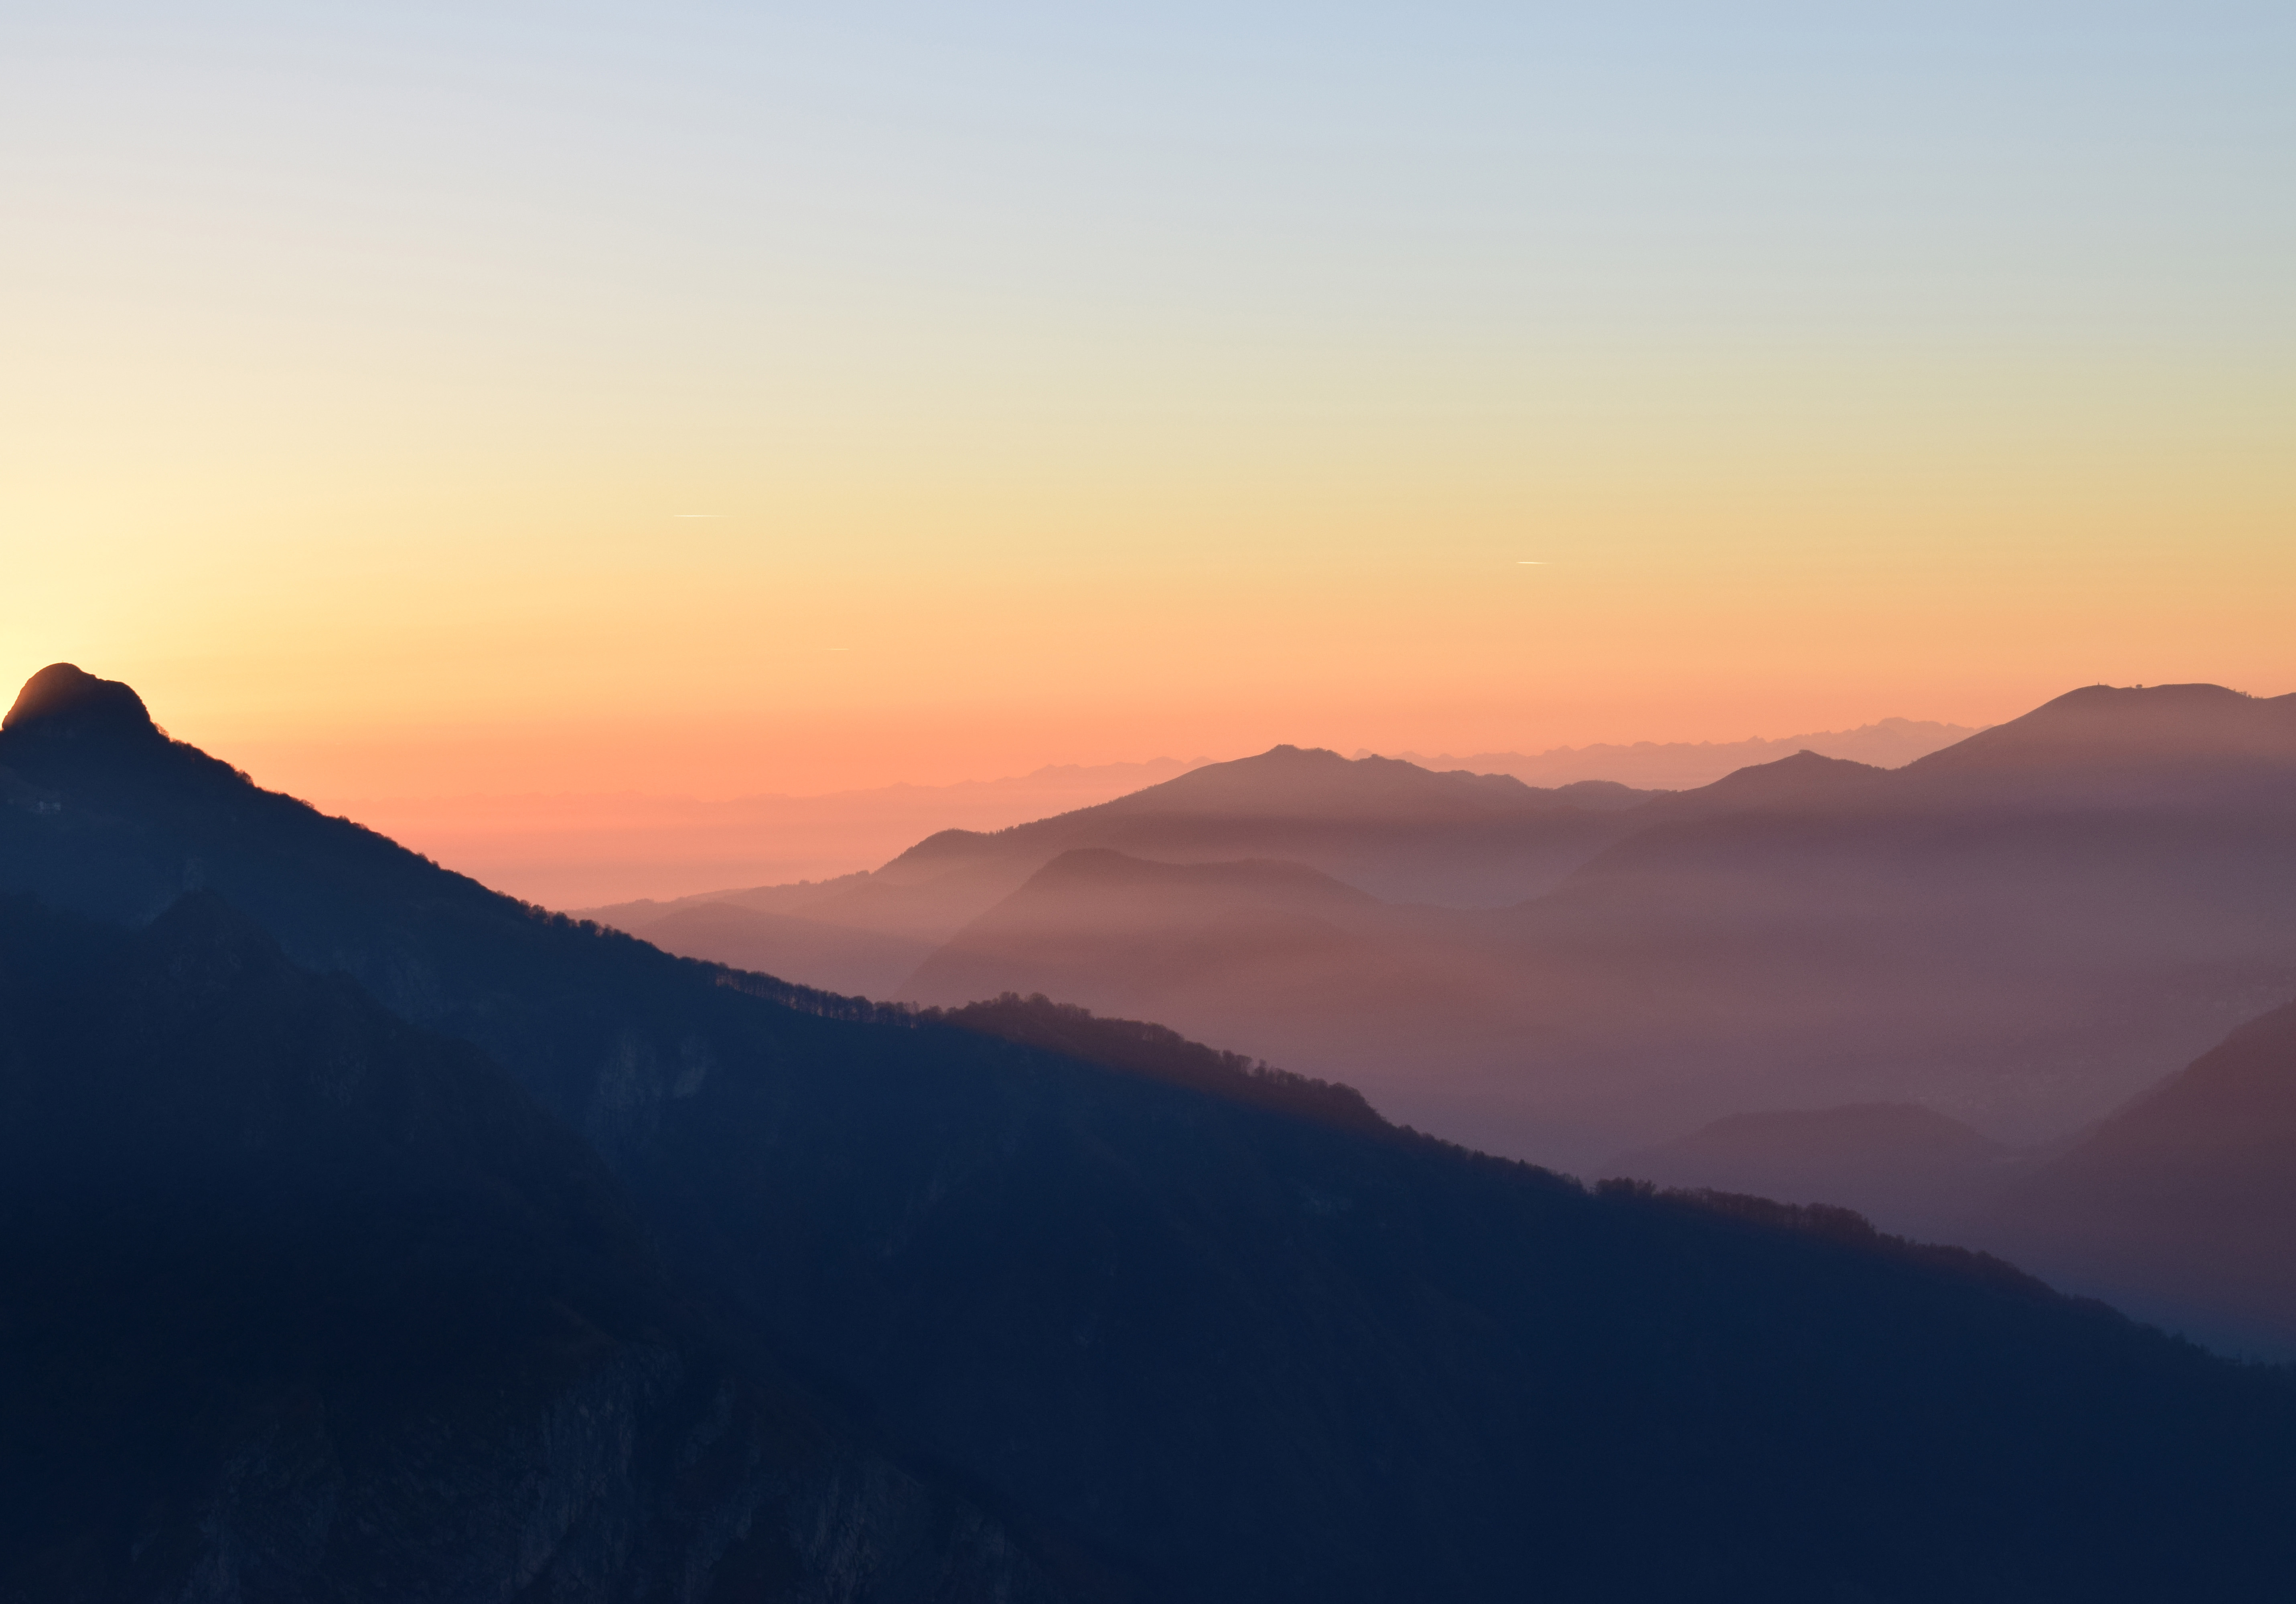
horizon, mountain, sky, sun, sunrise, sunset, sunlight, morning, hill, dawn, valley, mountain range, dusk, evening, summit, misty, plateau, afterglow, landform, geographical feature, atmospheric phenomenon, mountainous landforms